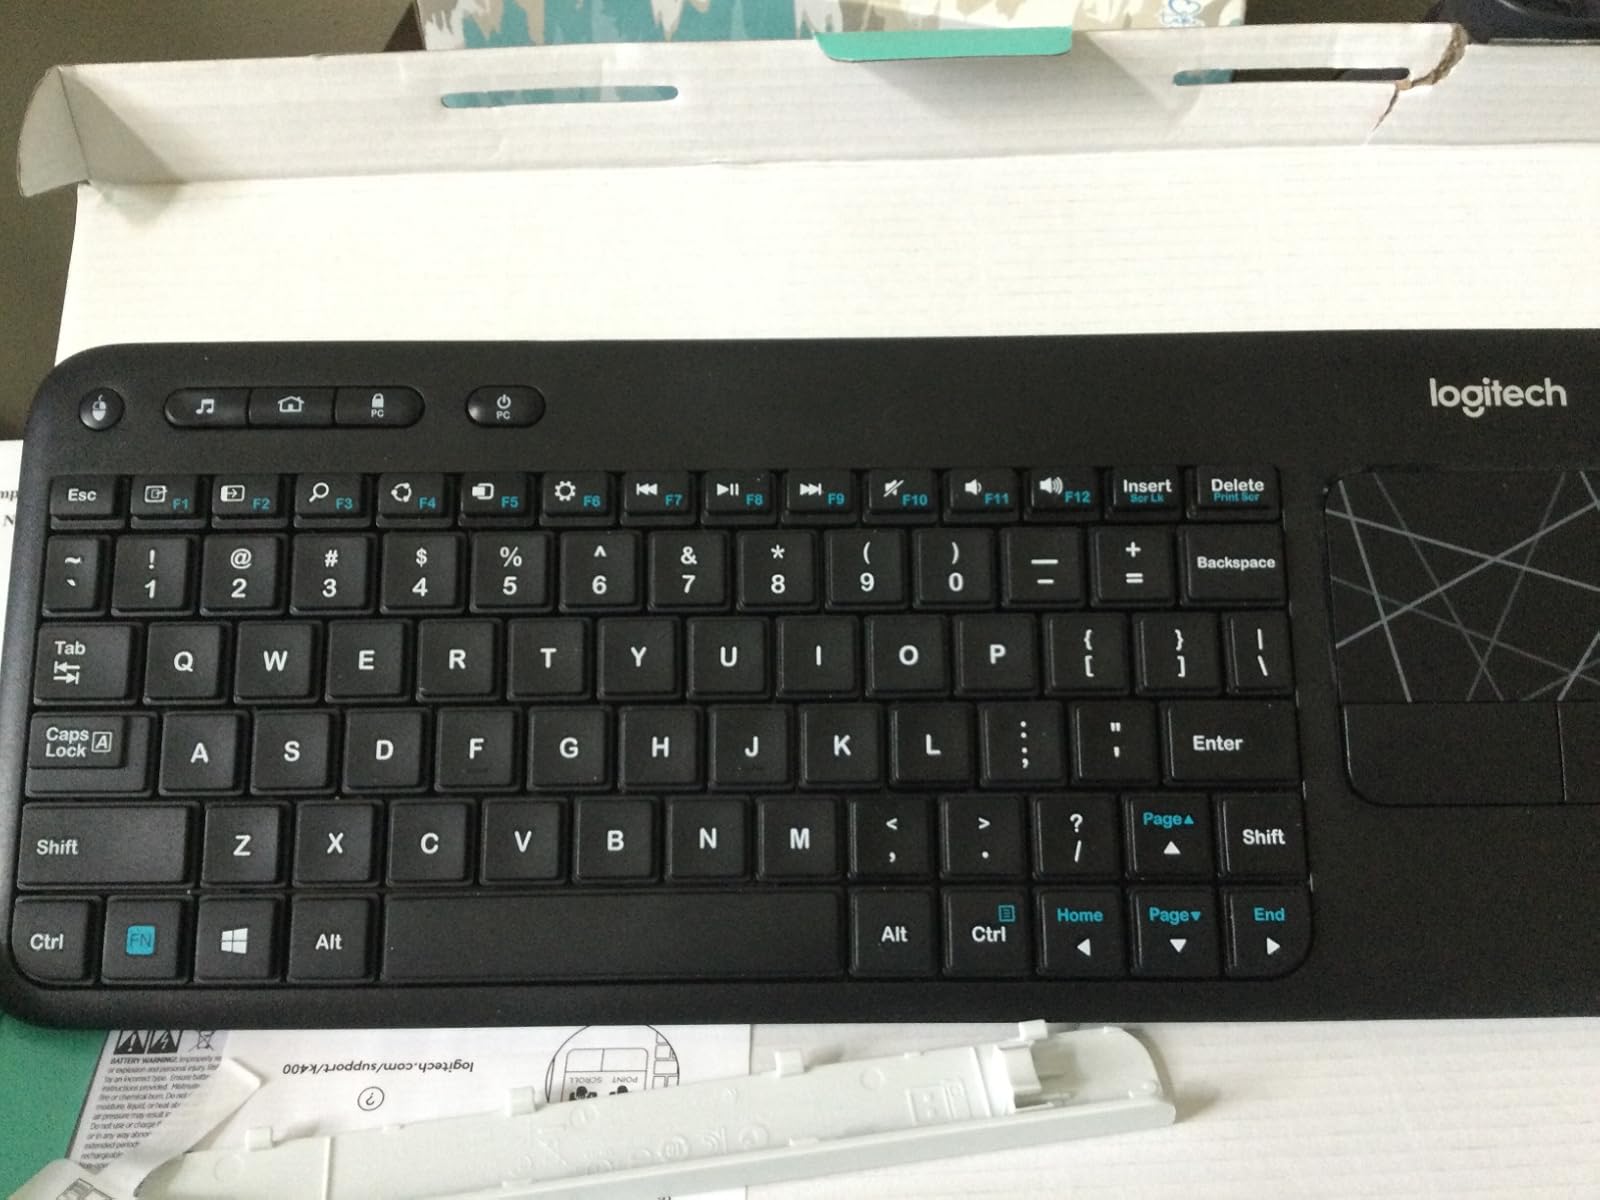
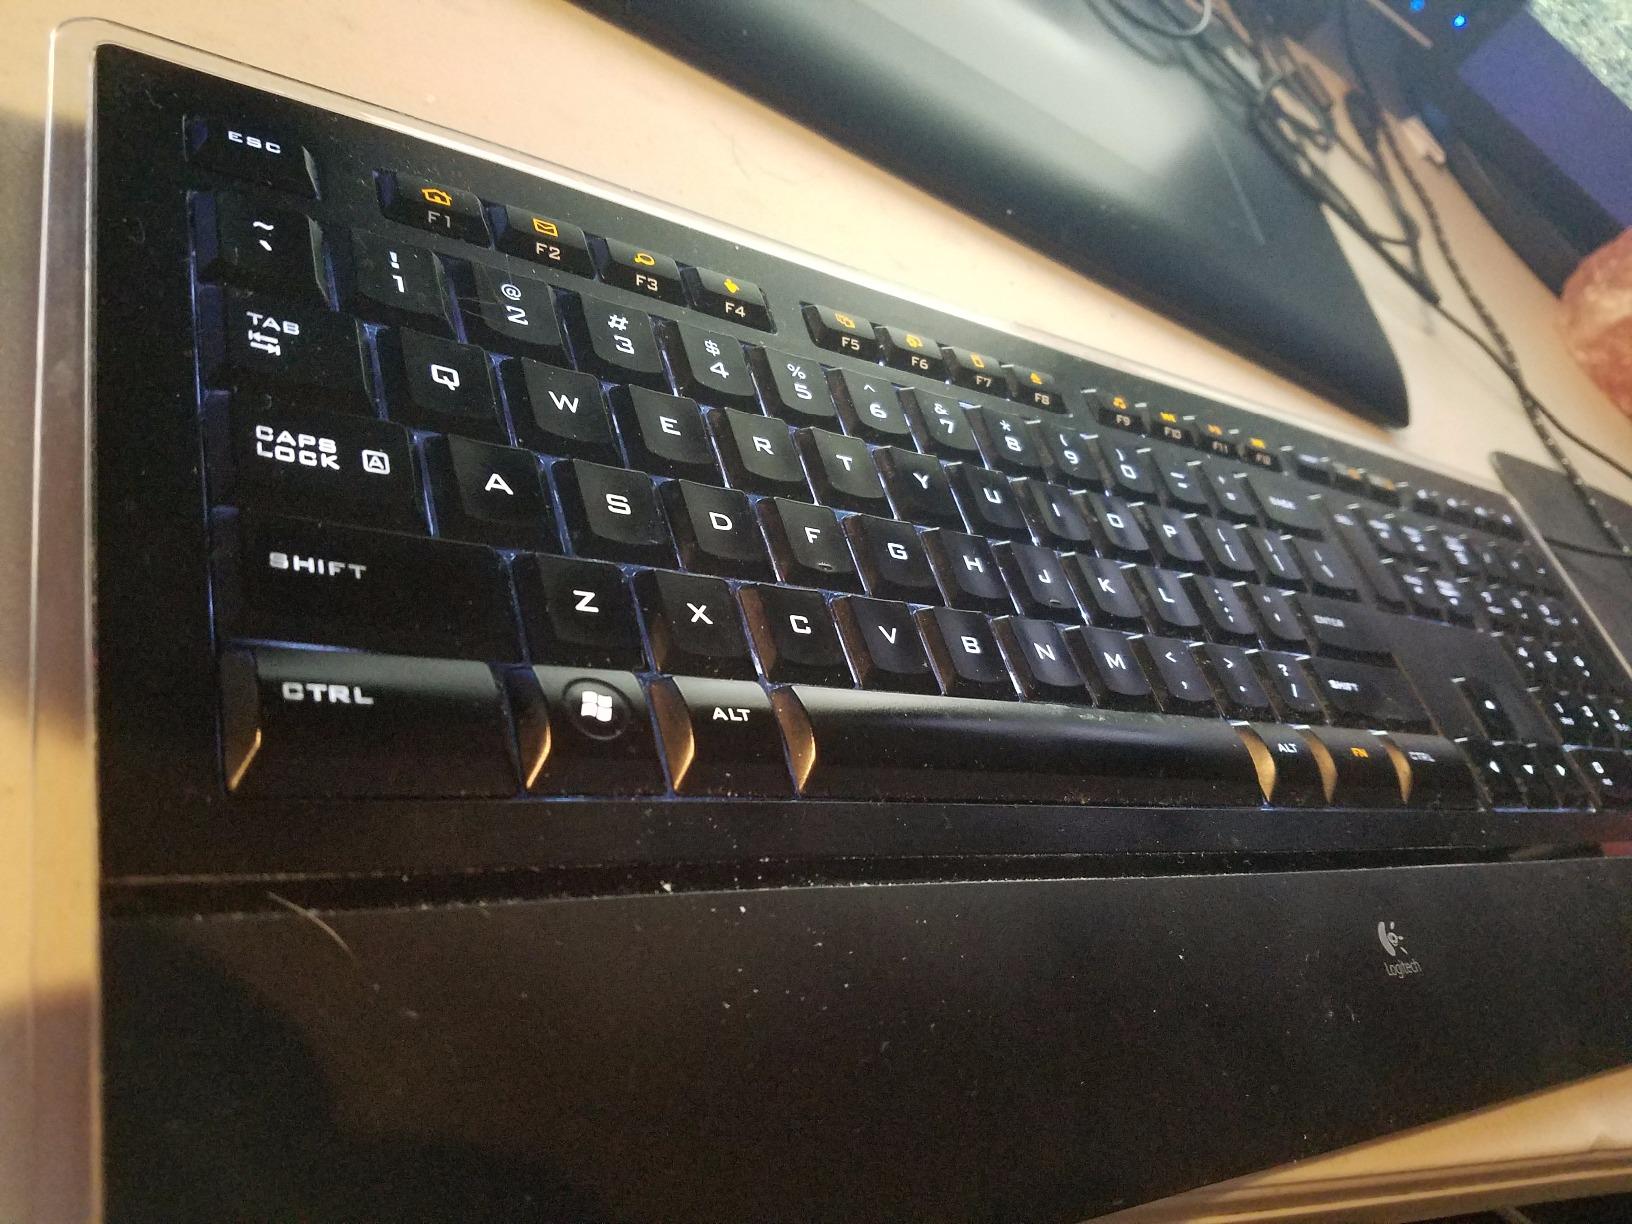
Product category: keyboard
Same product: no